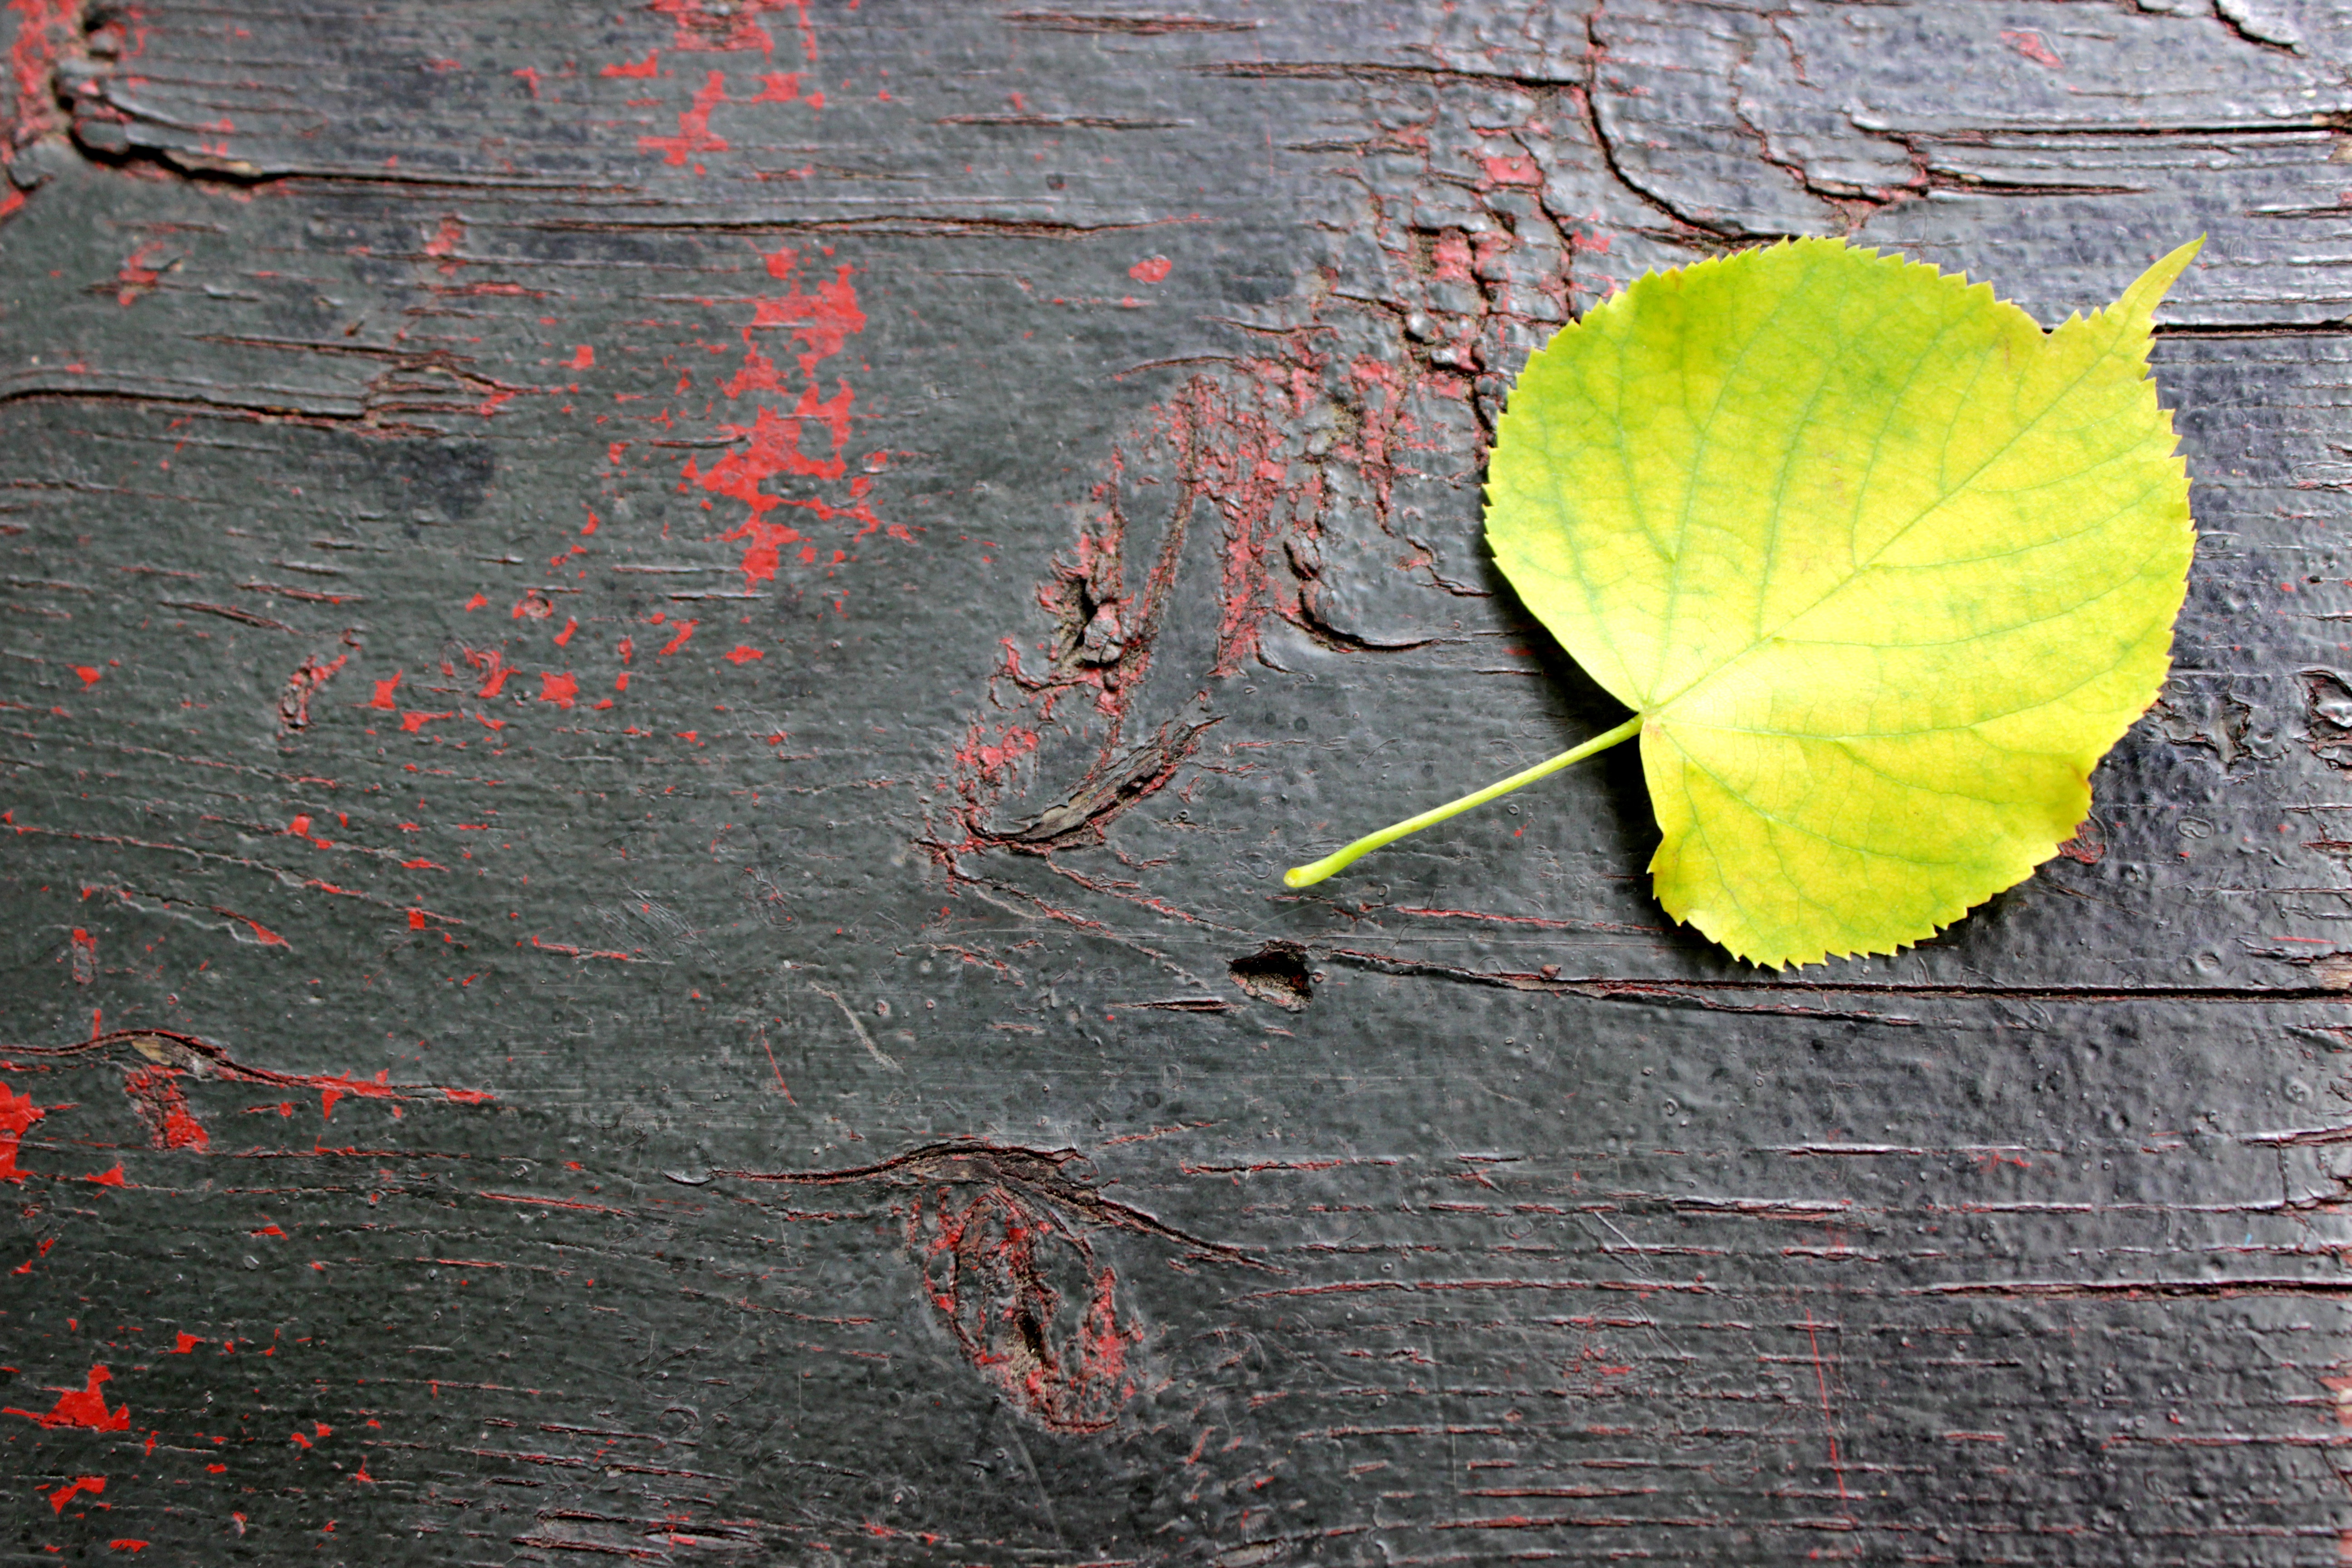
tree, nature, branch, plant, wood, texture, leaf, flower, trunk, wall, green, red, color, autumn, soil, yellow, flora, season, close up, macro photography, plant stem